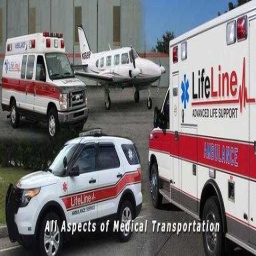
Label: ambulance